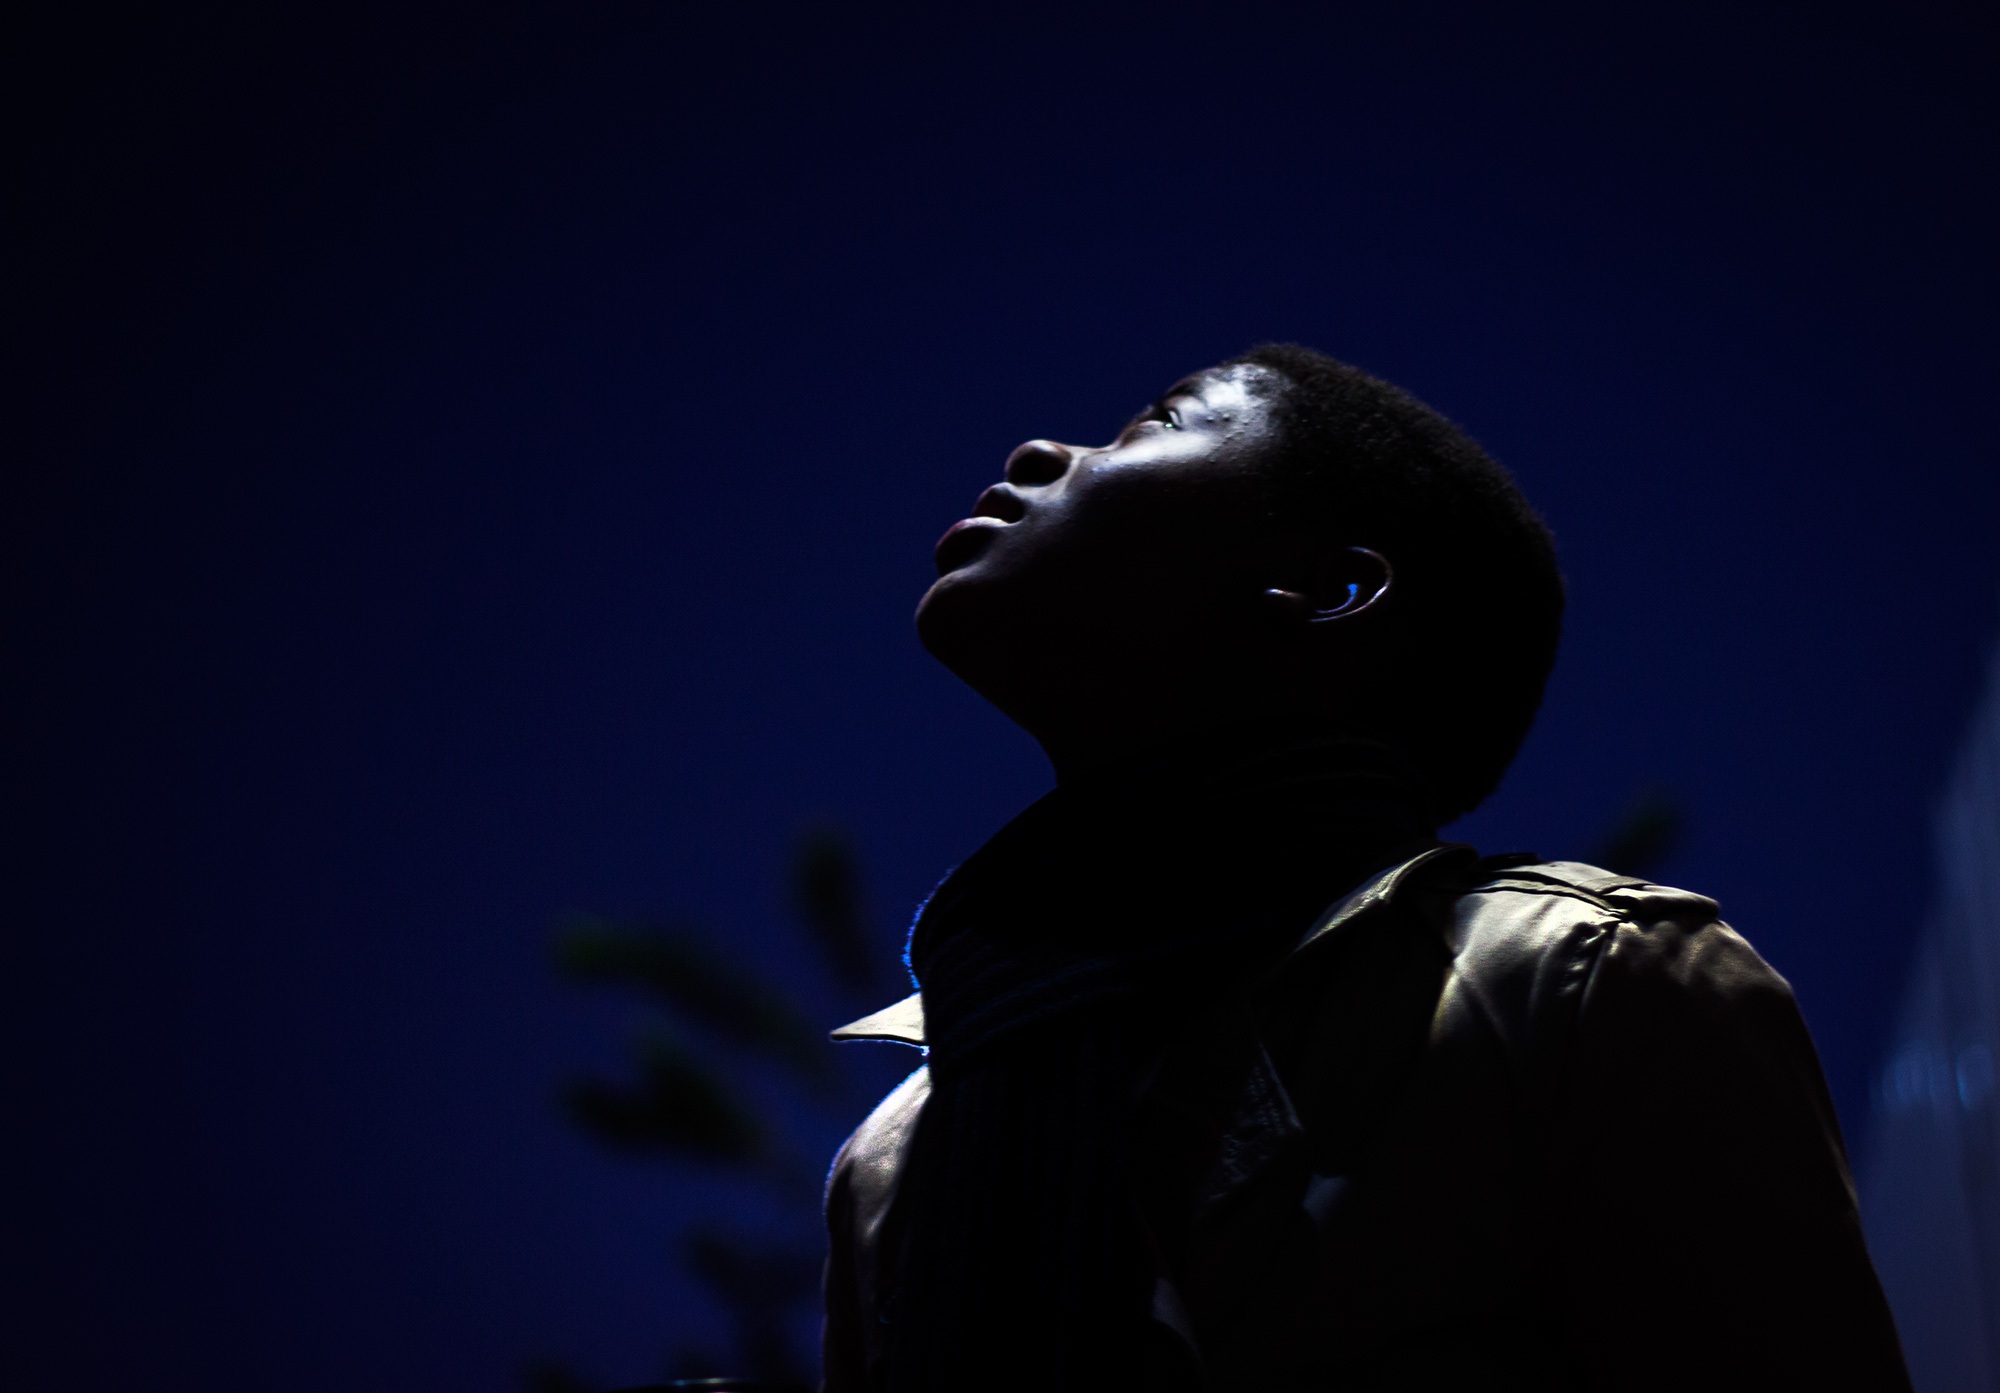
man, silhouette, person, light, people, street, night, city, urban, dark, male, portrait, model, young, human, darkness, blue, black, lifestyle, men, adult, screenshot, people silhouettes, silhouette man, low light, lights background, computer wallpaper